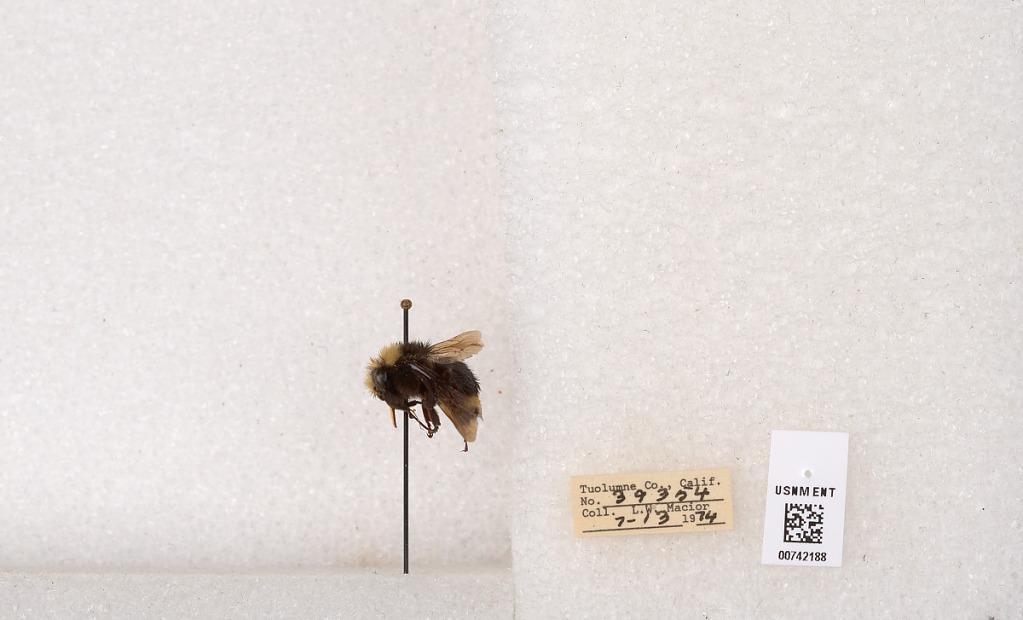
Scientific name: Bombus (Pyrobombus) vosnesenskii Radoszkowski
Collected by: L. Macior
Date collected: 1974-7-13
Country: United States
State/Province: California
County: Tuolumne
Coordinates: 37.9712, -120.228